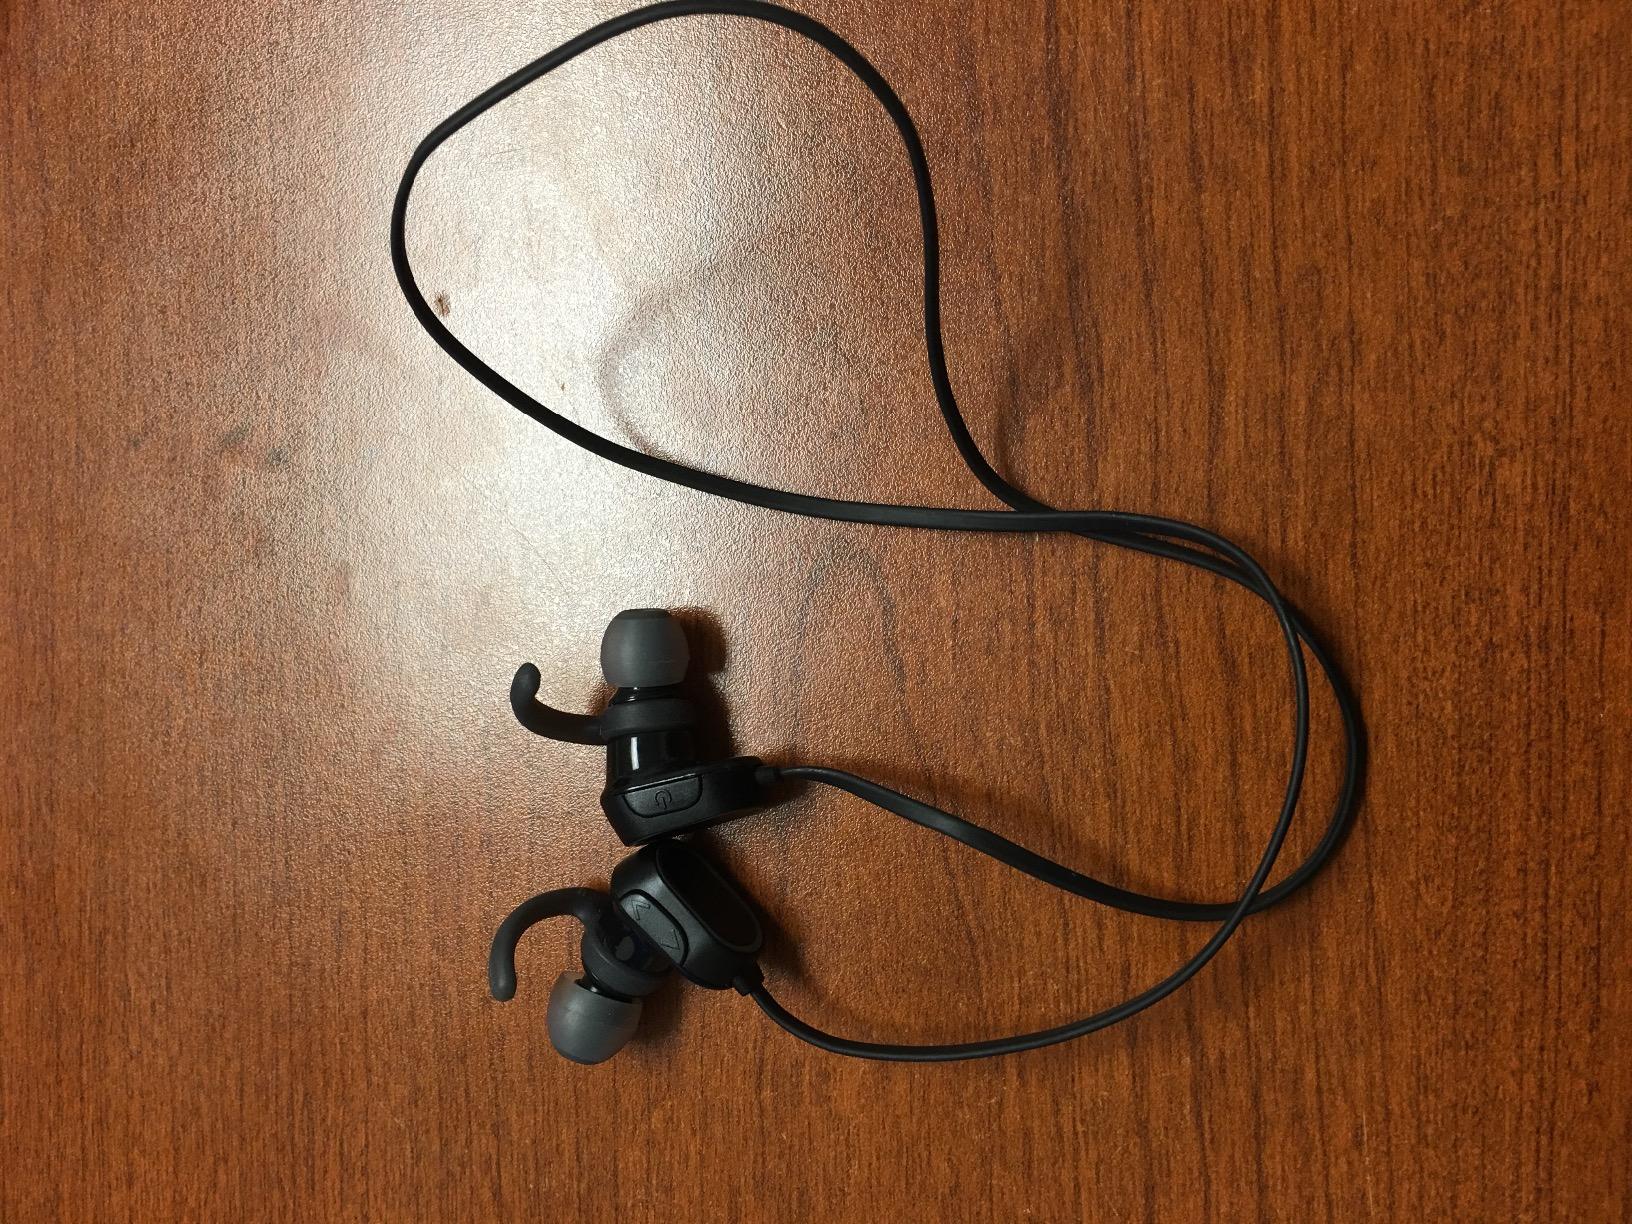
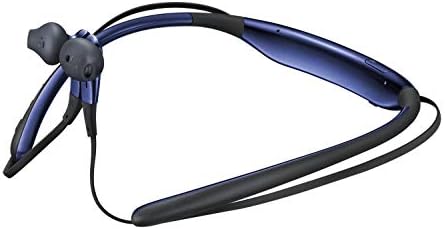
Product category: headphones
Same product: no